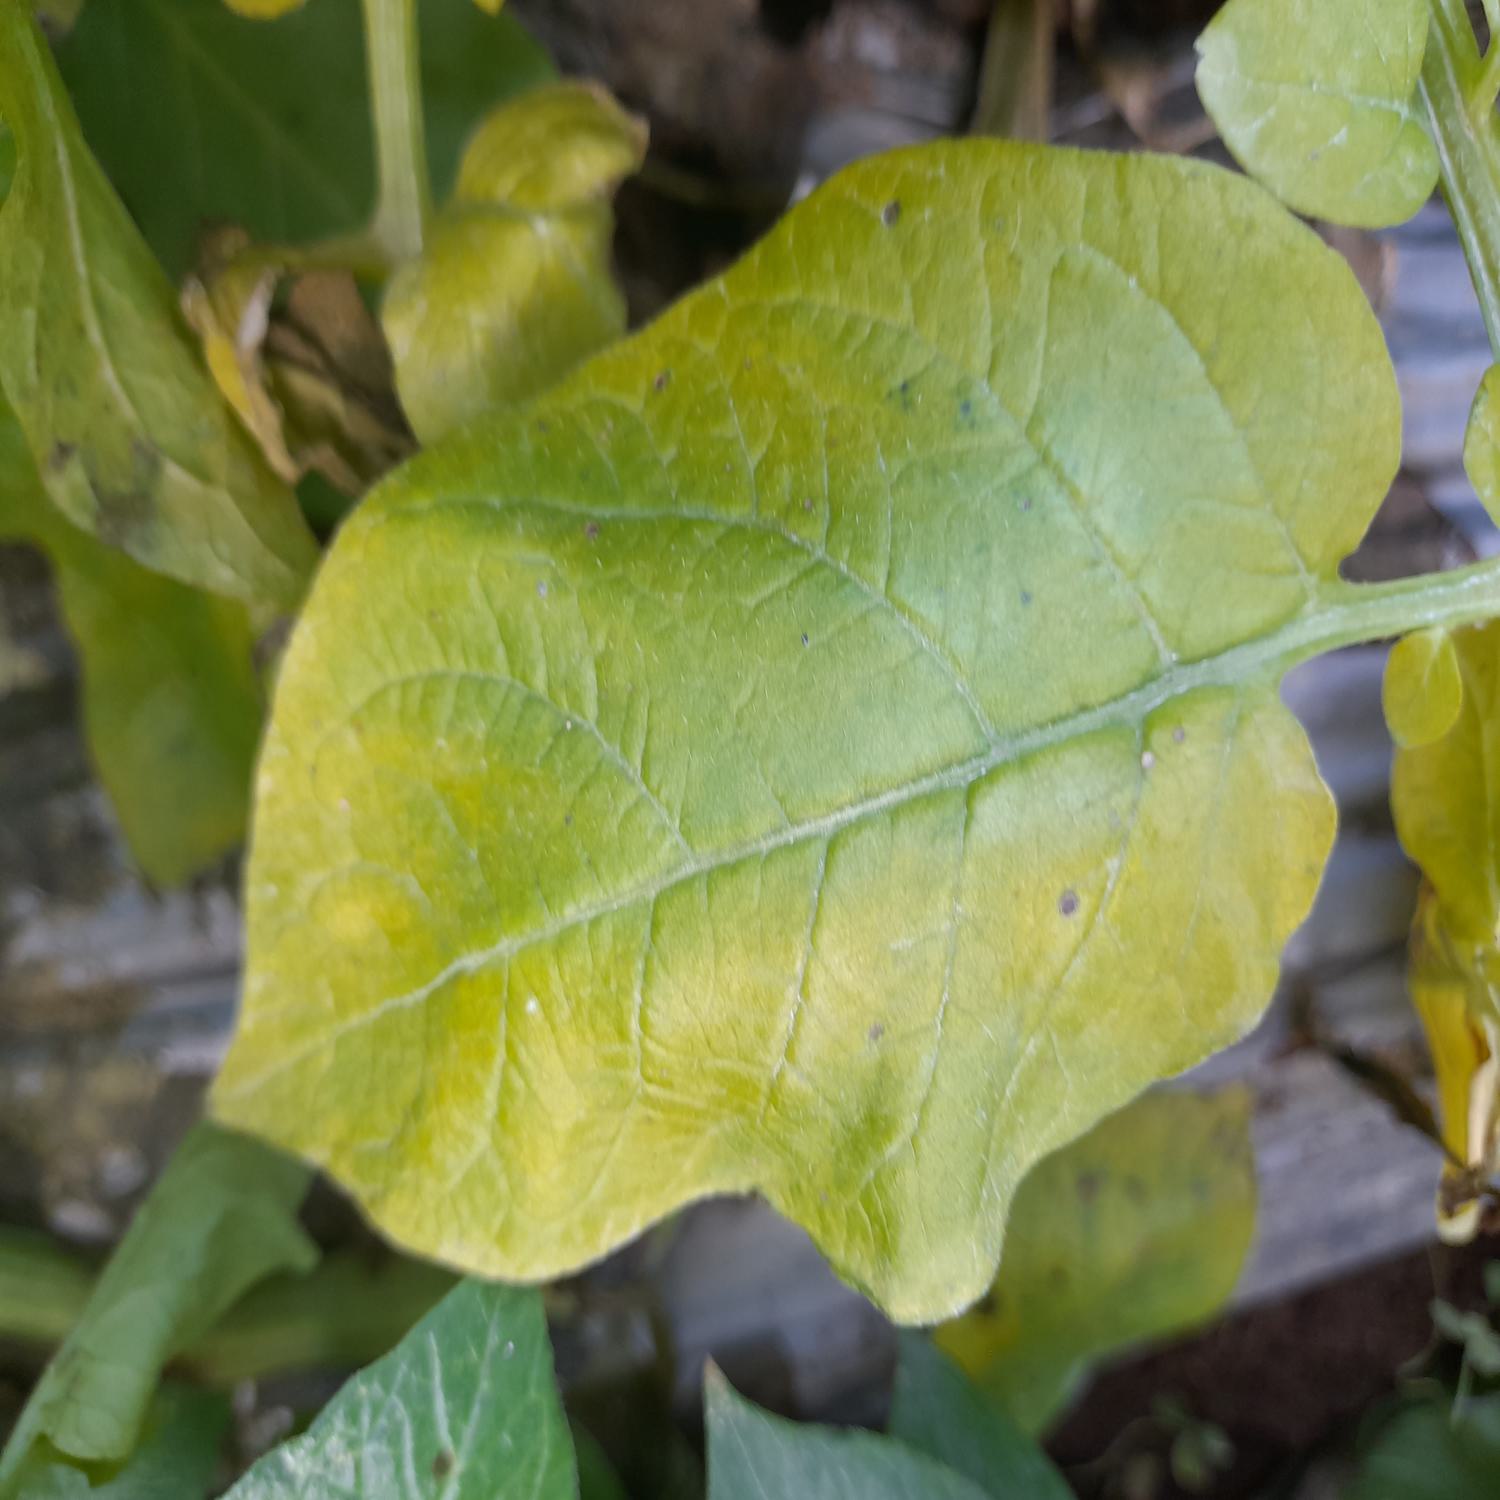
Label: Nematode